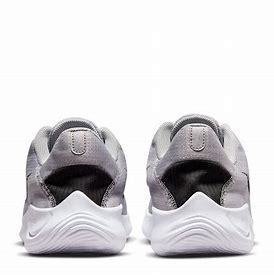
Brand: Nike
Model: Flex Experience Run 11 Next Nature